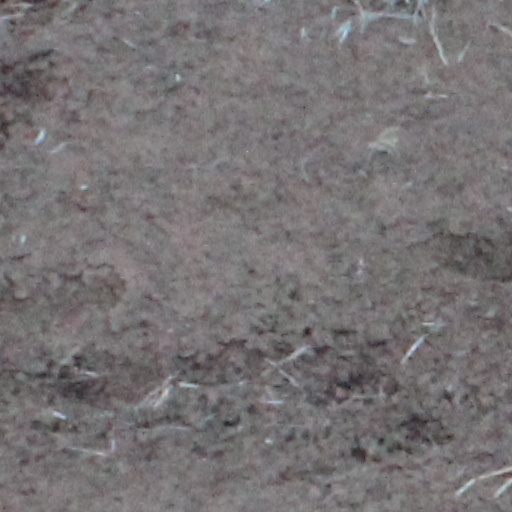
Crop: wheat